Red River (Koner)

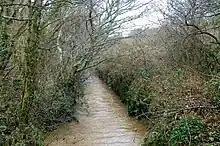
The Red River near Menadarva Mill

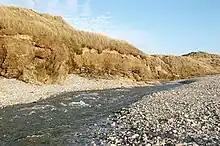
The Red River at Godrevy beach

The Red River is a small river in north-west Cornwall, England, United Kingdom which issues into St Ives Bay at Godrevy on Cornwall's Atlantic coast. The Red River was given its name from the mineral deposits associated with tin mining, particularly oxides of Iron, which formerly coloured its water red. The river's gradient is relatively steep; over its length, it falls from source to sea.